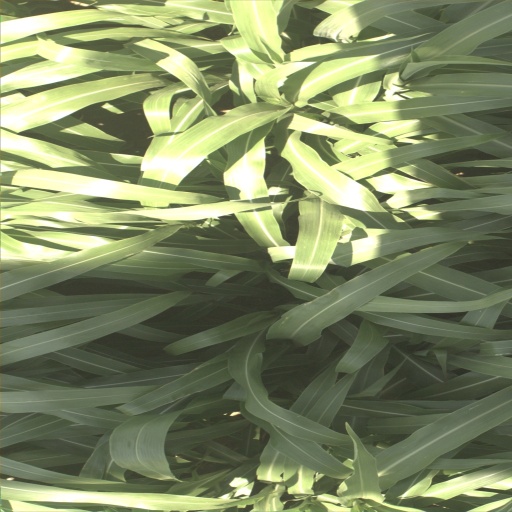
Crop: sorghum